That Hamilton Woman

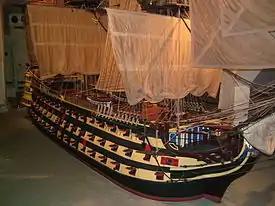
HMS "Victory" made for "That Hamilton Woman"

Shot in the United States during September and October 1940, "That Hamilton Woman" defines Britain's struggle against Napoleon in terms of resistance to a dictator who seeks to dominate the world. The film was intended to parallel the current situation in Europe and to serve as propaganda at a time, before the attack on Pearl Harbor, when the U.S. was still formally neutral. Korda's brother Vincent designed the sets, creating Sir William Hamilton's palatial home that looked out over the sea of Naples, as well as the interiors of Merton Place, the home Emma and Nelson shared when they returned to England. On a tight budget, Korda completed filming in only five weeks, working from an original screenplay by Walter Reisch and R.C. Sherriff. Originally to be titled "The Enchantress", the film was first released in Britain as "Lady Hamilton".